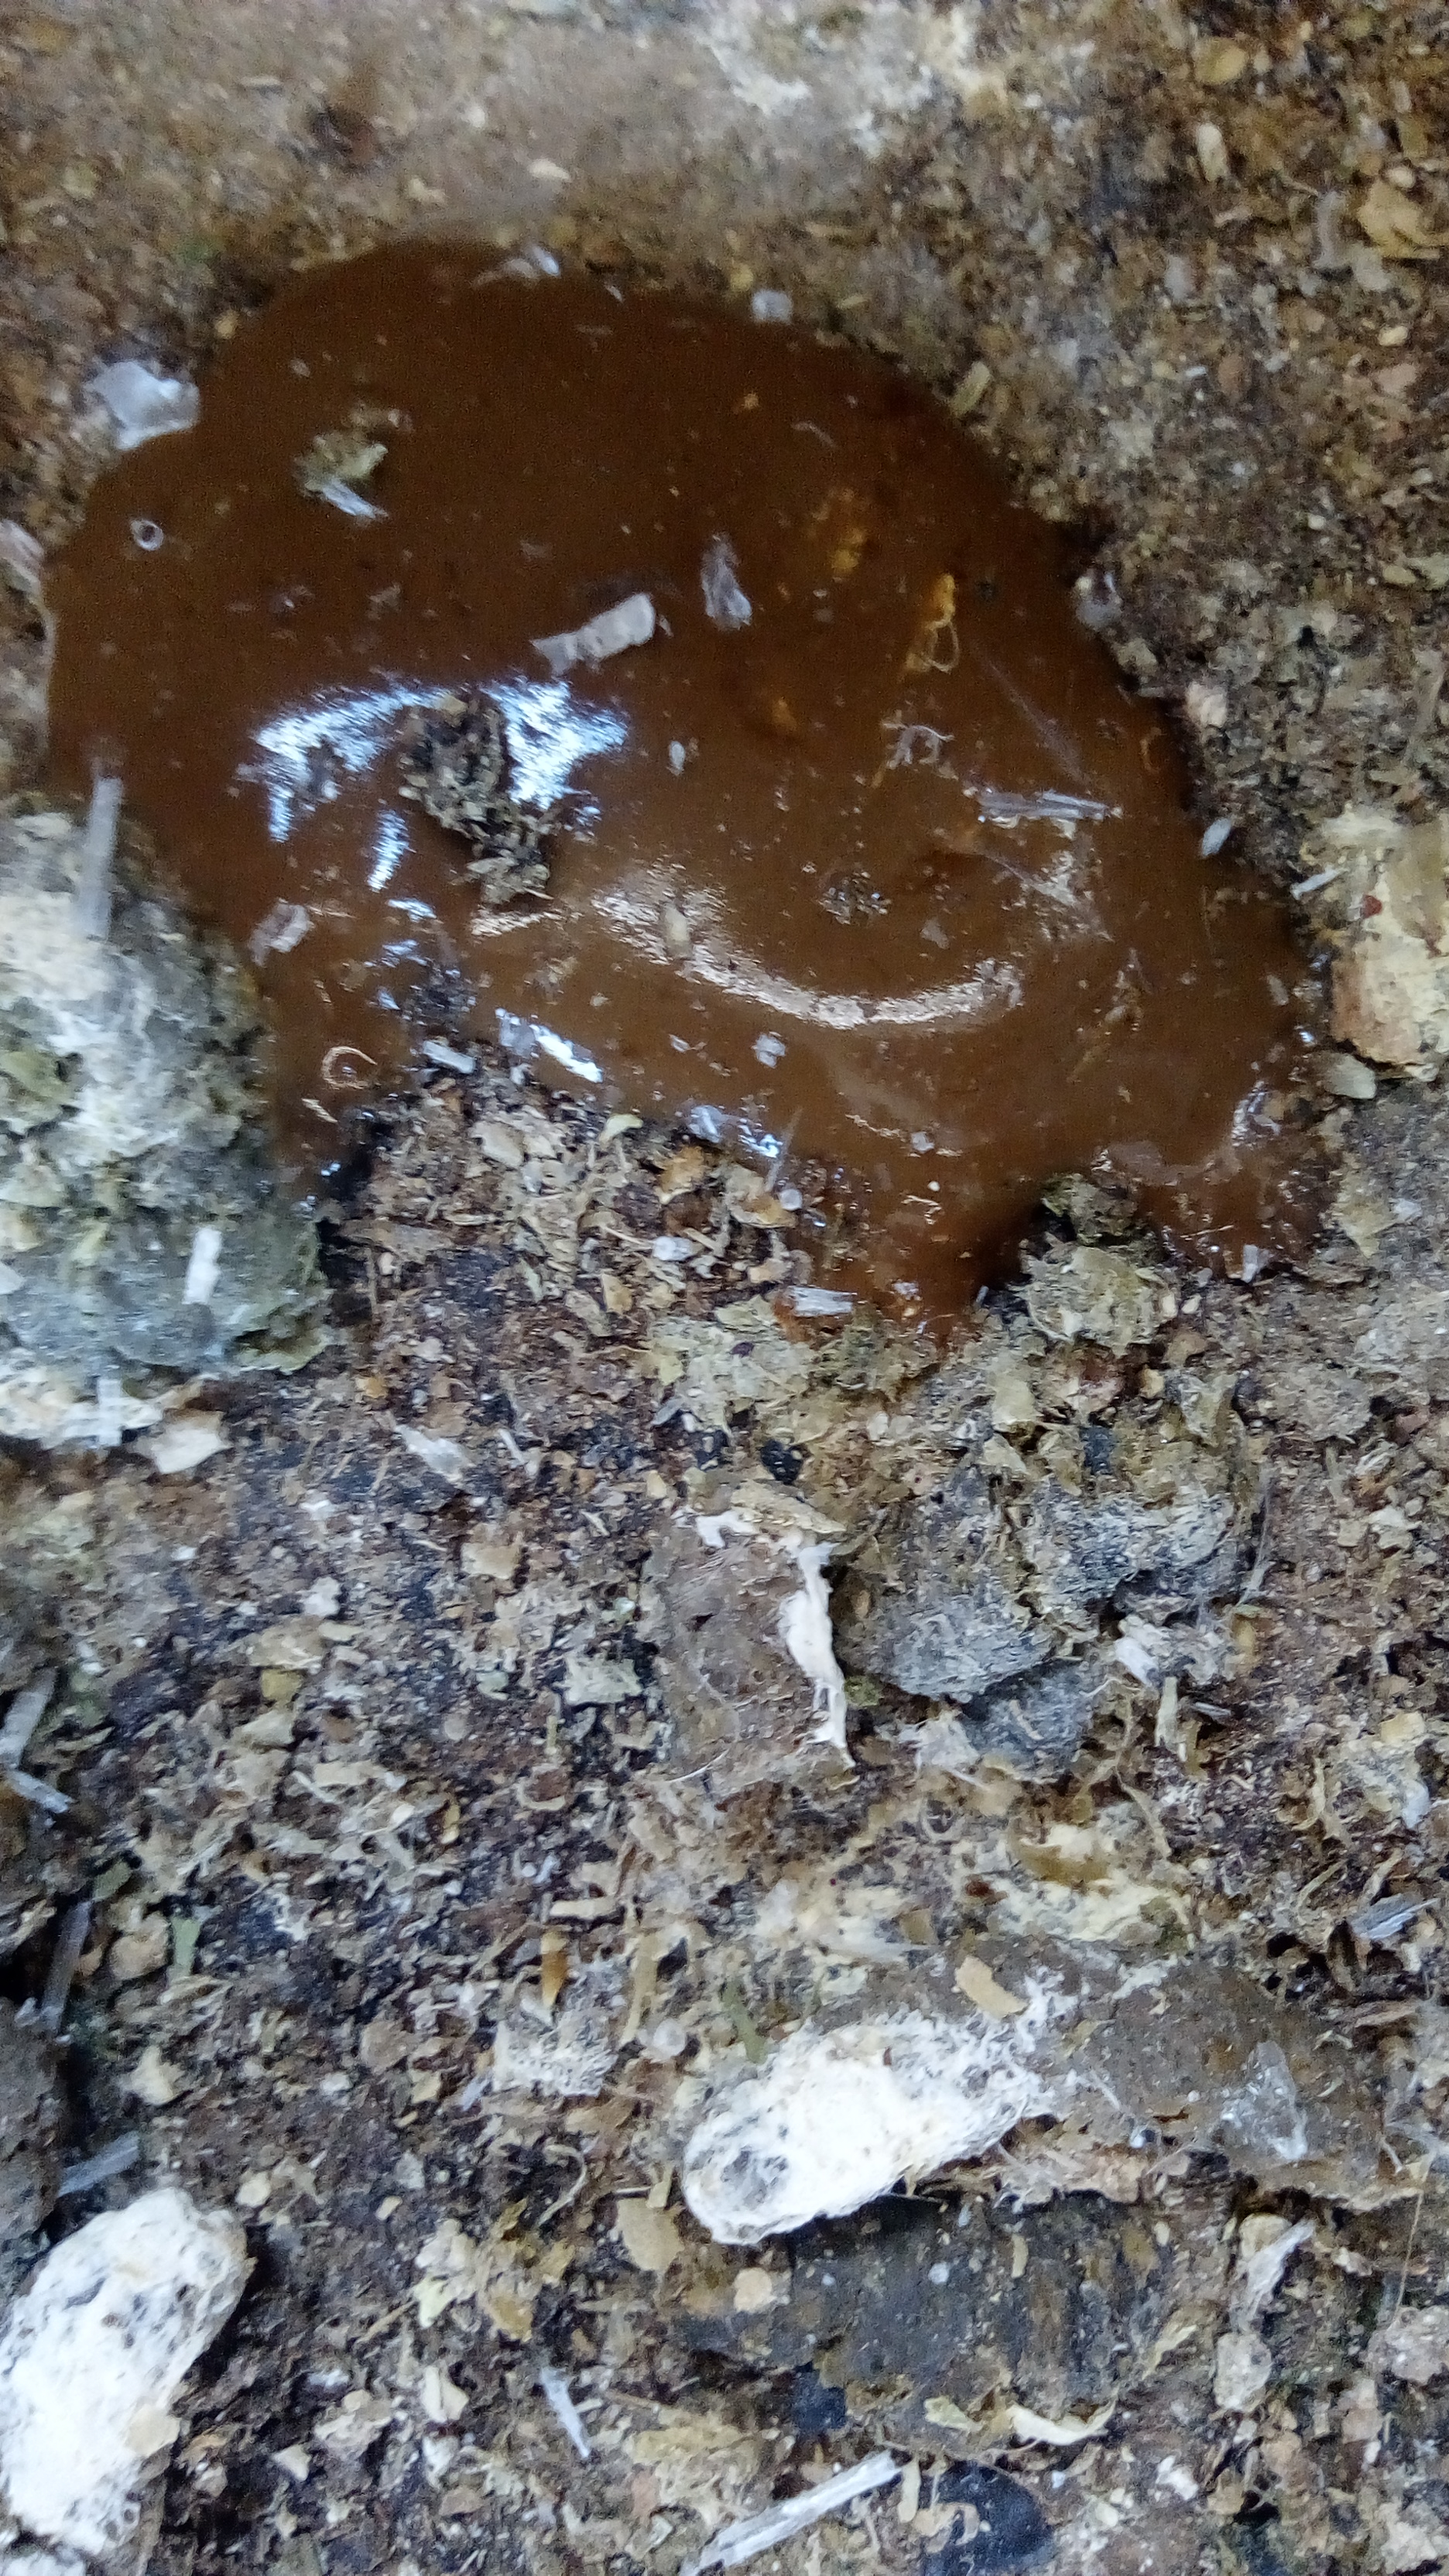
PCR-confirmed diagnosis: Coccidiosis